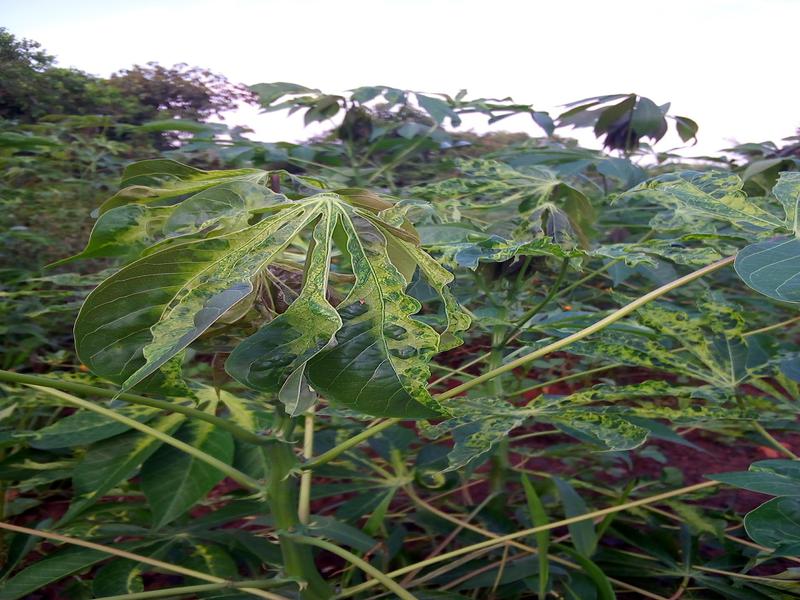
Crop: cassava
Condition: mosaic_disease